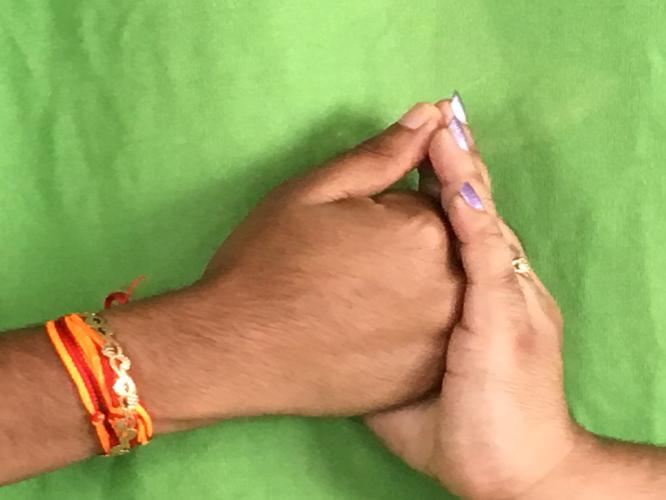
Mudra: Shanka
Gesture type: double_hand